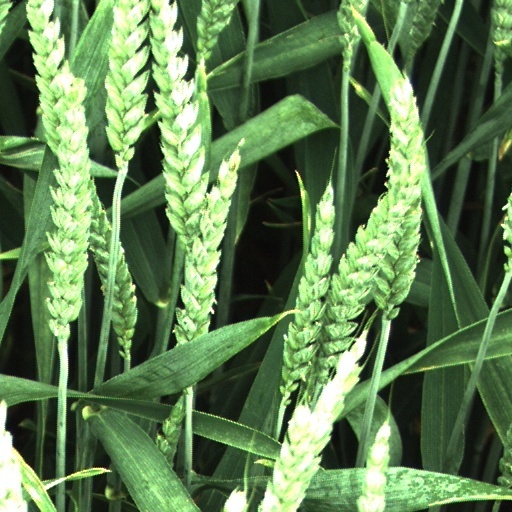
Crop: wheat